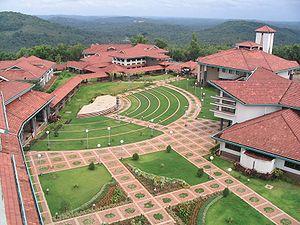
Les Instituts indiens du management, sont un ensemble de 13 écoles de commerce publiques indiennes.
Kozhikode ou Calicut est une ville de l'État du Kerala en Inde, chef-lieu du district homonyme. C'est la troisième plus grande ville du Kerala.